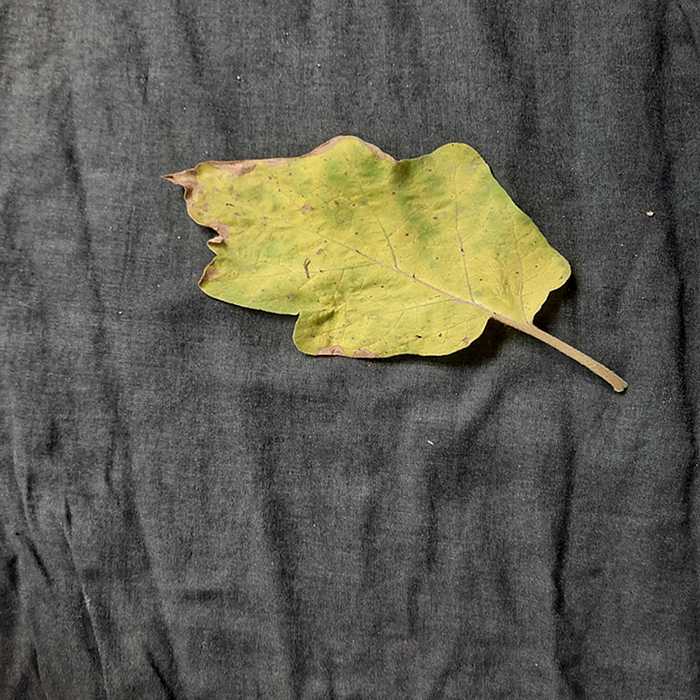
Plant: Eggplant
Label: Eggplant verticillium wilt